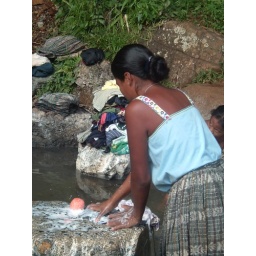
One of the villagers washing clothes on a rock in the river